Tyrkisk peber

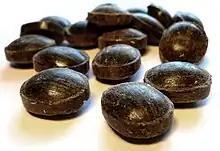
Original

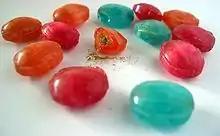
comes in varying flavours

The basic variant is a large, hollow, round shell both coated and filled with ammonium chloride powder. It is sold in dark blue, flame-decorated bags. The product family has later expanded to include the "Hot & Sour" (a milder variant of the traditional design, produced in four different flavours; Spicy Citrus, Pepper Liquorice, Chilli Melon and Strawberry Surprise) and "Bonfire" (soft, much milder candies) bagged variants, as well as lollipops and filled liquorice. There has also been a chili-flavoured version and a strongly licorice-flavoured version with less of the ammonium chloride and peppercorn flavouring, but these have since been discontinued. However, the licorice-flavoured variant can still be found as one of the flavours in the "Hot & Sour" bags. In Northern Europe there are competing different versions of salmiac-based candy, including ' (frog shaped candies), ' and "".